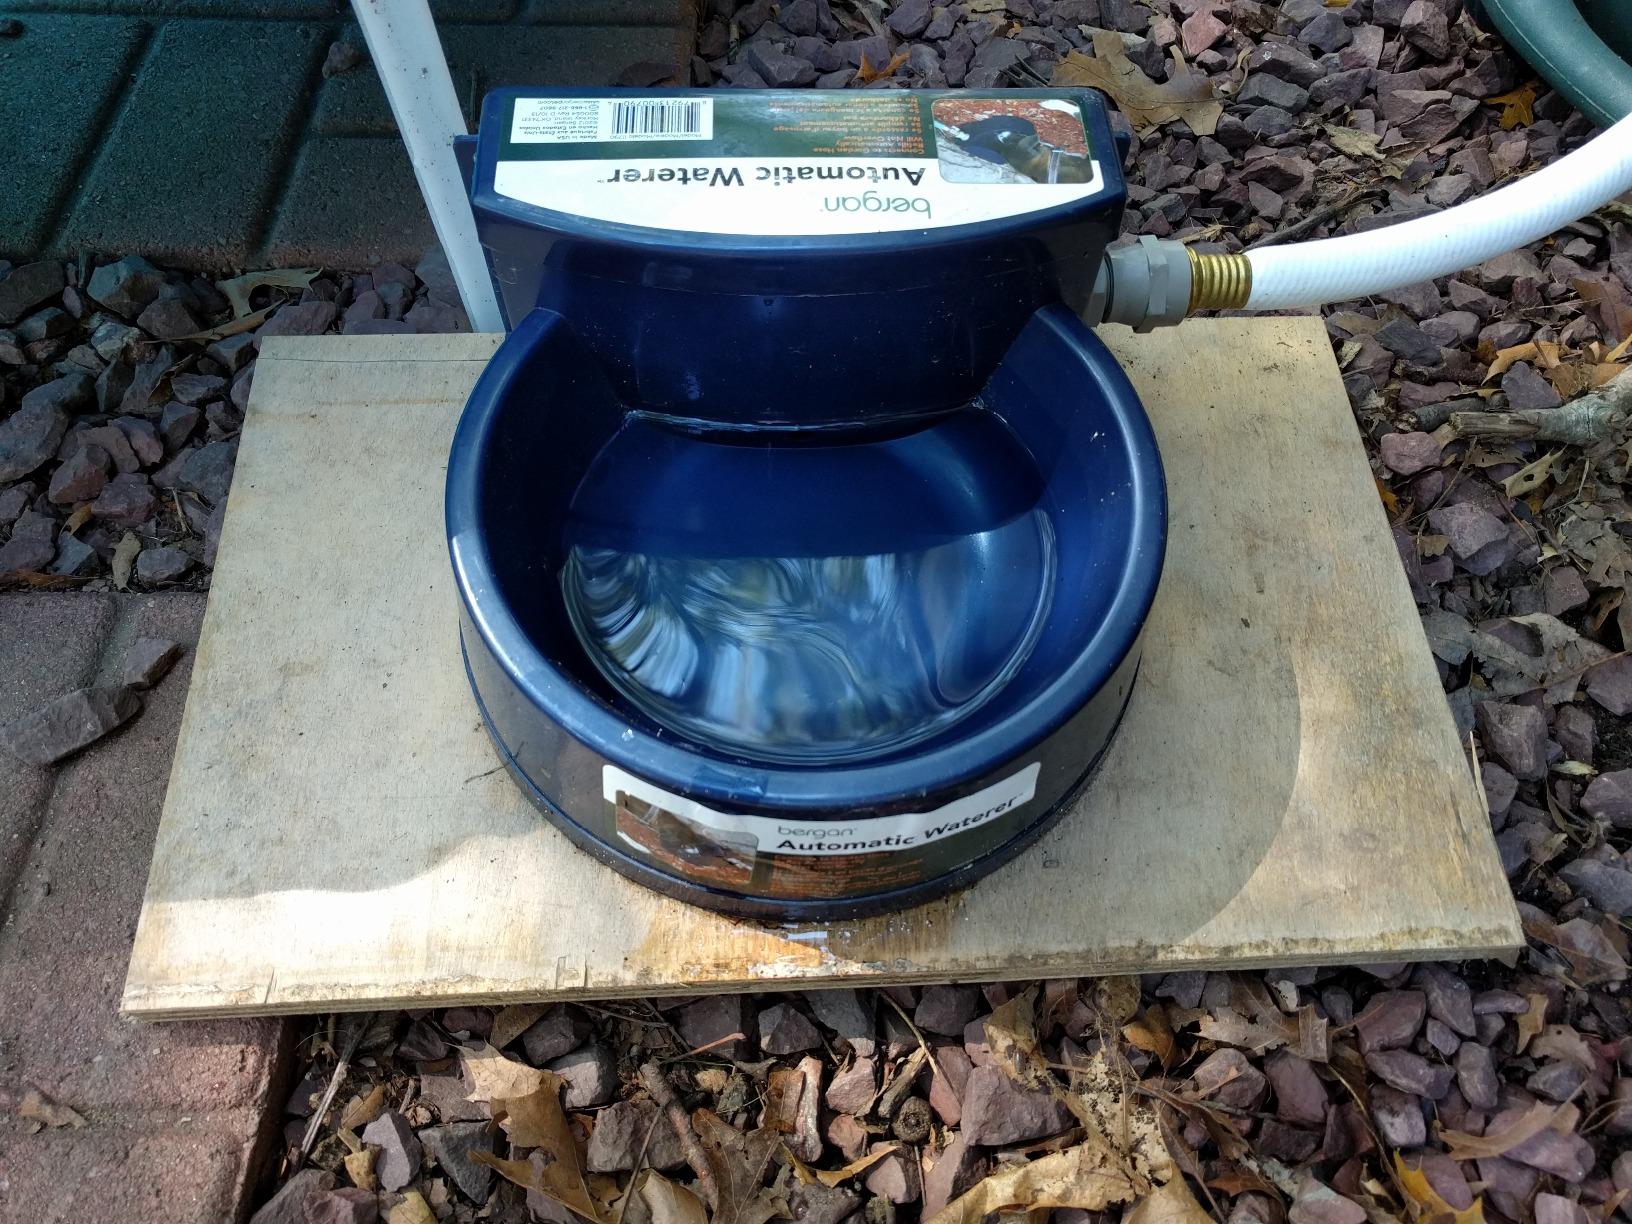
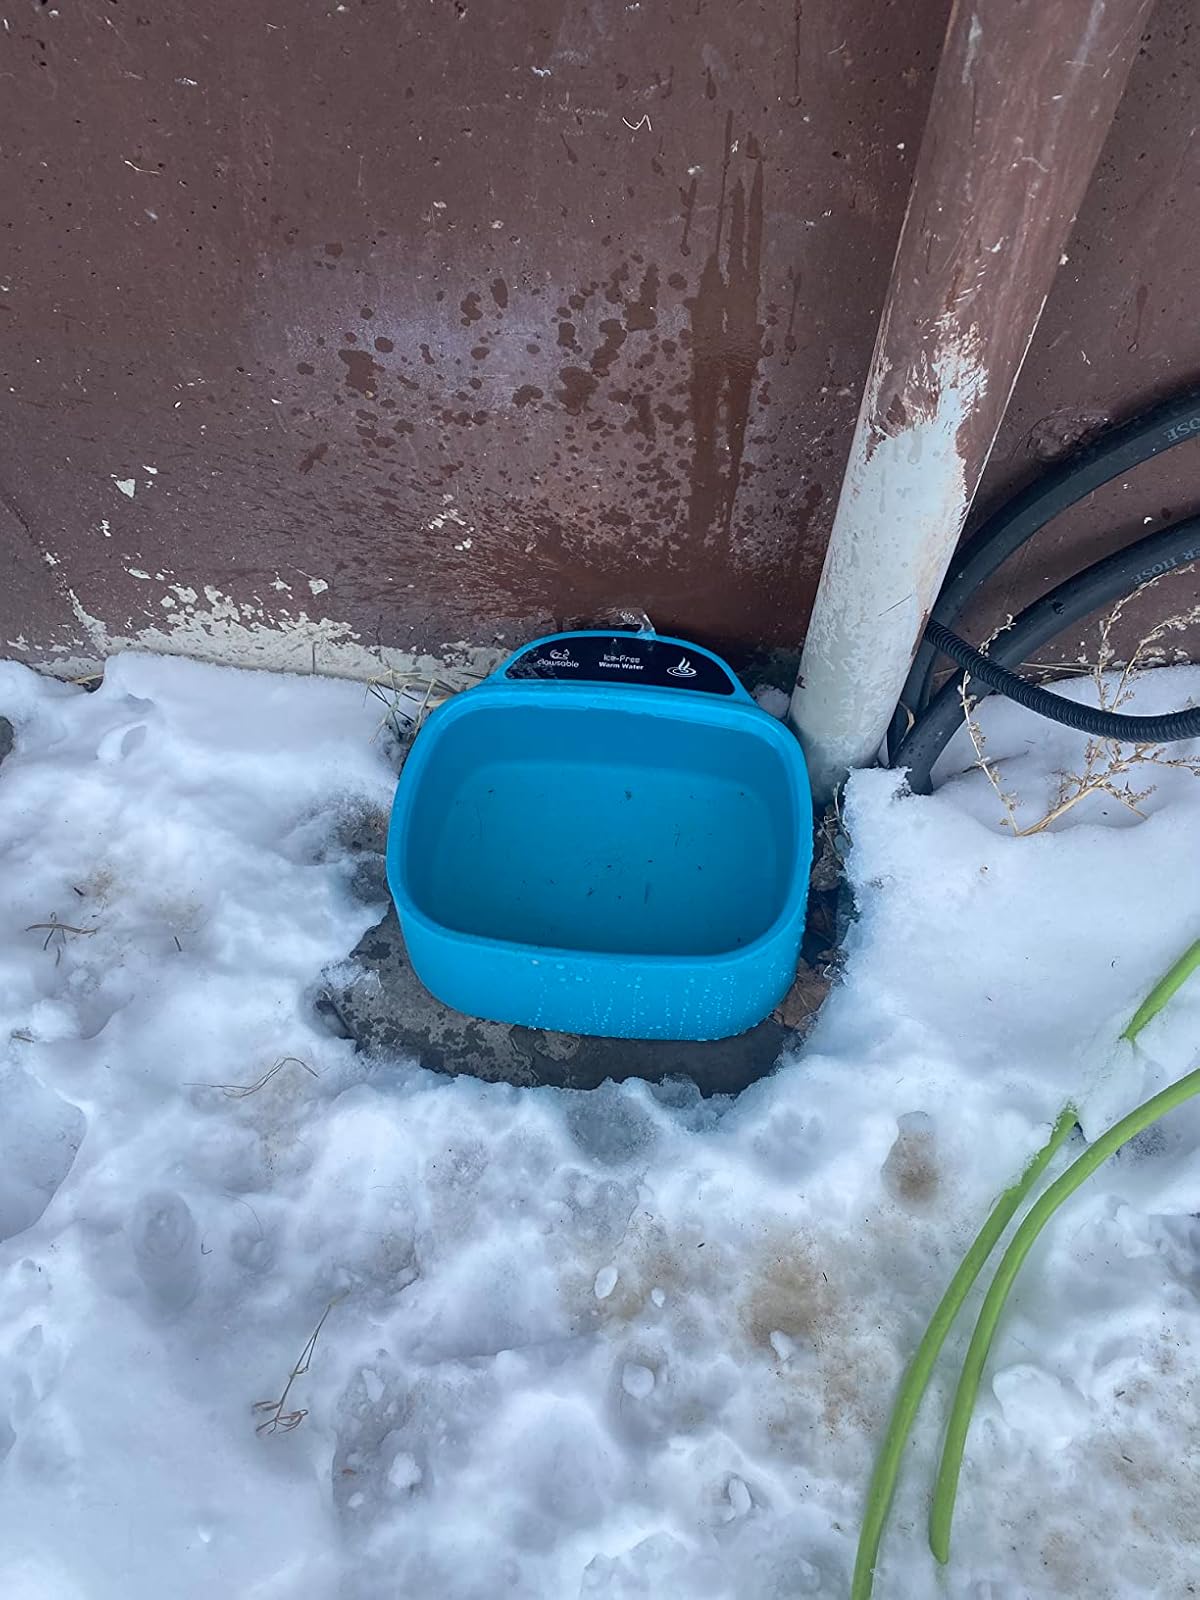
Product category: items_bowl
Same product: no